Alexander Dimitry

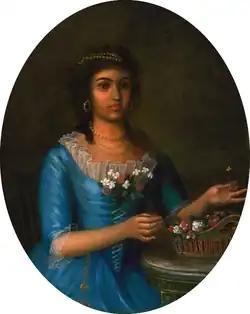
Dimitry's mother Marianne Céleste Dragon. Portrait painted ca. 1795 and attributed to Josef de Salazar

Alexander Dimitry was born in New Orleans, February 7, 1805, to Greek merchant Andrea Dimitry (1775–1852) and Marianne Céleste Dragon (1777–1856) who was of partial Greek ancestry and Creole heritage. His father immigrated to New Orleans in the spring of 1799, and fought in the War of 1812, serving in the Battle of New Orleans with Major General and future President Andrew Jackson.